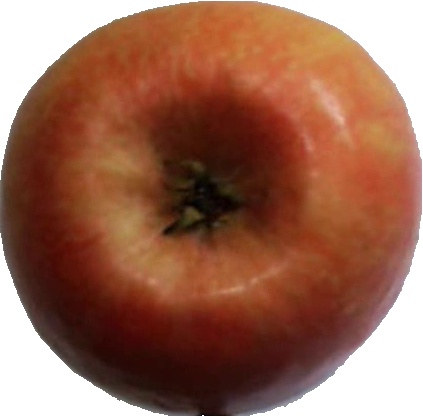
Label: apple_pink_lady_1